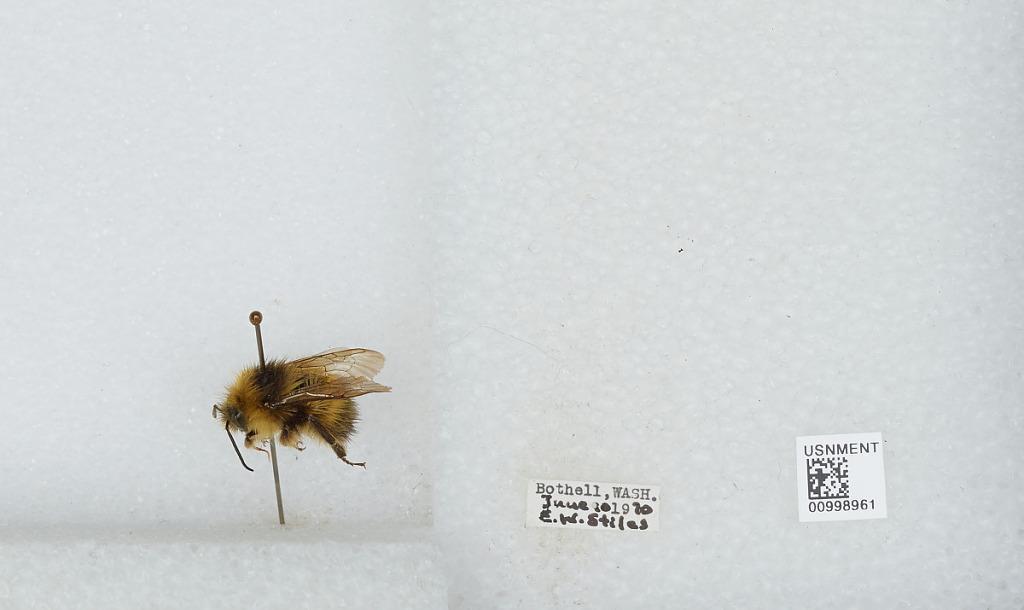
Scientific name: Bombus (Pyrobombus) sitkensis Nylander
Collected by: E. Stiles
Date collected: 1970-6-30
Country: United States
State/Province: Washington
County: King
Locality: Bothell
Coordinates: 47.7717, -122.204